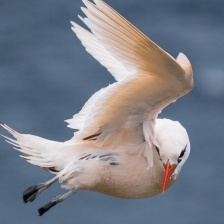
Species: WHITE TAILED TROPIC
Scientific name: PHAETHON LEPTURUS